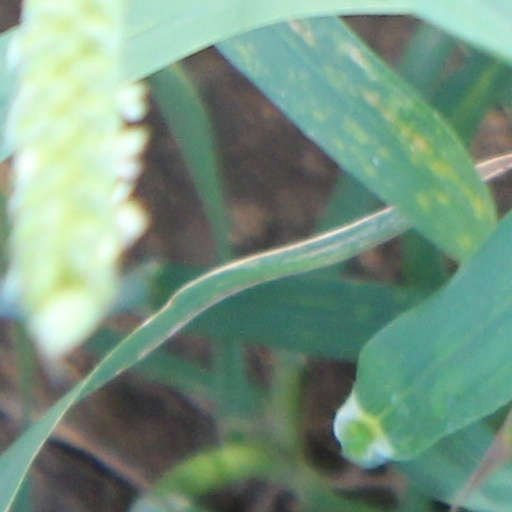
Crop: wheat